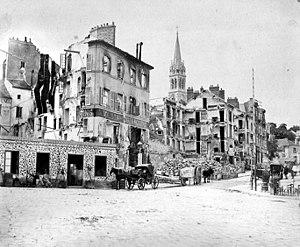
Le siège de Paris est un épisode de la guerre franco-allemande de 1870. À partir du 17 septembre 1870, la ville est rapidement encerclée par les troupes allemandes, que la résistance parisienne n'empêche pas de progresser au nord de la Loire durant l'automne 1870.